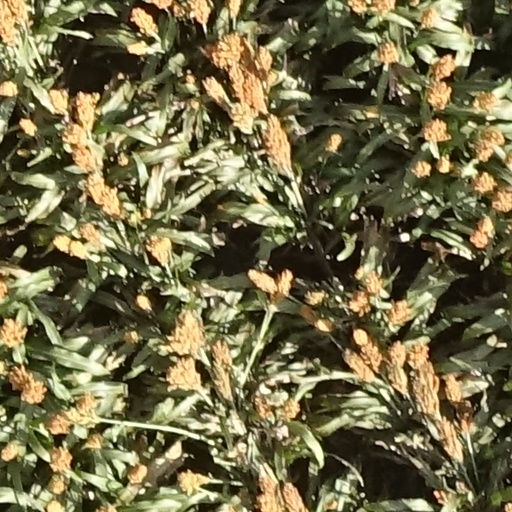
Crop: sorghum